Celtic Christianity

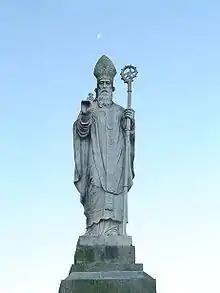
St. Patrick

By the early fifth century, the religion had spread to Ireland, which had never been part of the Roman Empire. There were Christians in Ireland before Palladius arrived in 431 as the first missionary bishop sent by Rome. His mission does not seem to have been entirely successful. The subsequent mission of Saint Patrick, traditionally starting in 432,